Expo 2010 pavilions

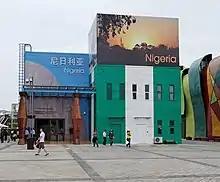
Nigeria Pavilion

The Netherlands Pavilion, called "Happy Street", was built in the form of an 8 (a Chinese magic number, meaning "wealth") and represented a number of typical Dutch houses (28). The houses are not only traditional Dutch canal houses, but also represented some of the architectural highlights of the country. The VIP room was built in the form of a crown, which gave the structure its nickname.